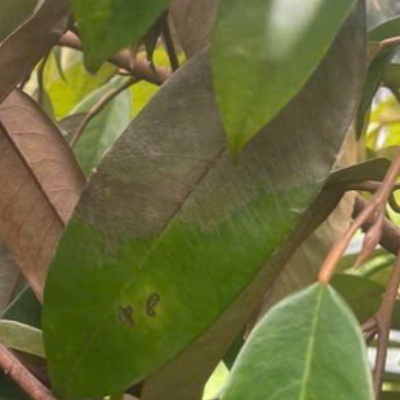
Label: Leaf_Rhizoctonia